Lowrider bicycle

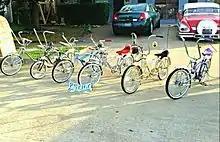
Estilo Lowrider Bike Club

Throughout the 1970s and 80s, lowrider bikes were featured alongside lowrider cars in shows. The club Rollerz Only was founded in 1988 in Los Angeles and grew to 42 chapters worldwide over time. Lowrider bicycles surged in popularity in the 1990s, as competition over style and design became intense. With the increased popularity, classic Schwinns, which became the body of choice as a starting base to create unique designs and modifications, were far more scarce and more expensive. Stemming from this new popularity, a magazine titled "Lowrider Bicycle" started publication in 1993 as an offshoot of "Lowrider Magazine".